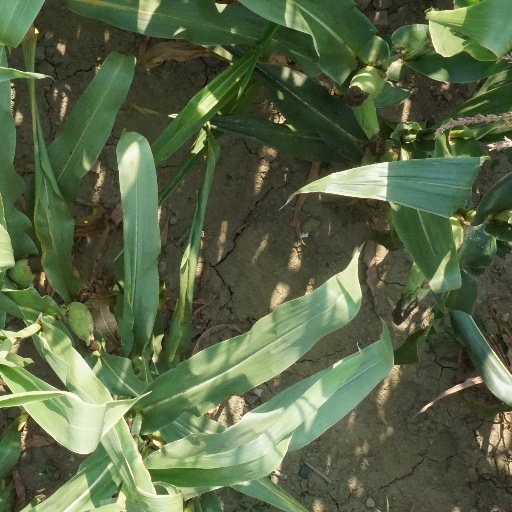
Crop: maize; corn